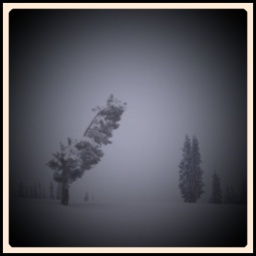
wind swept tree on top of Ajax mountain in snow storm